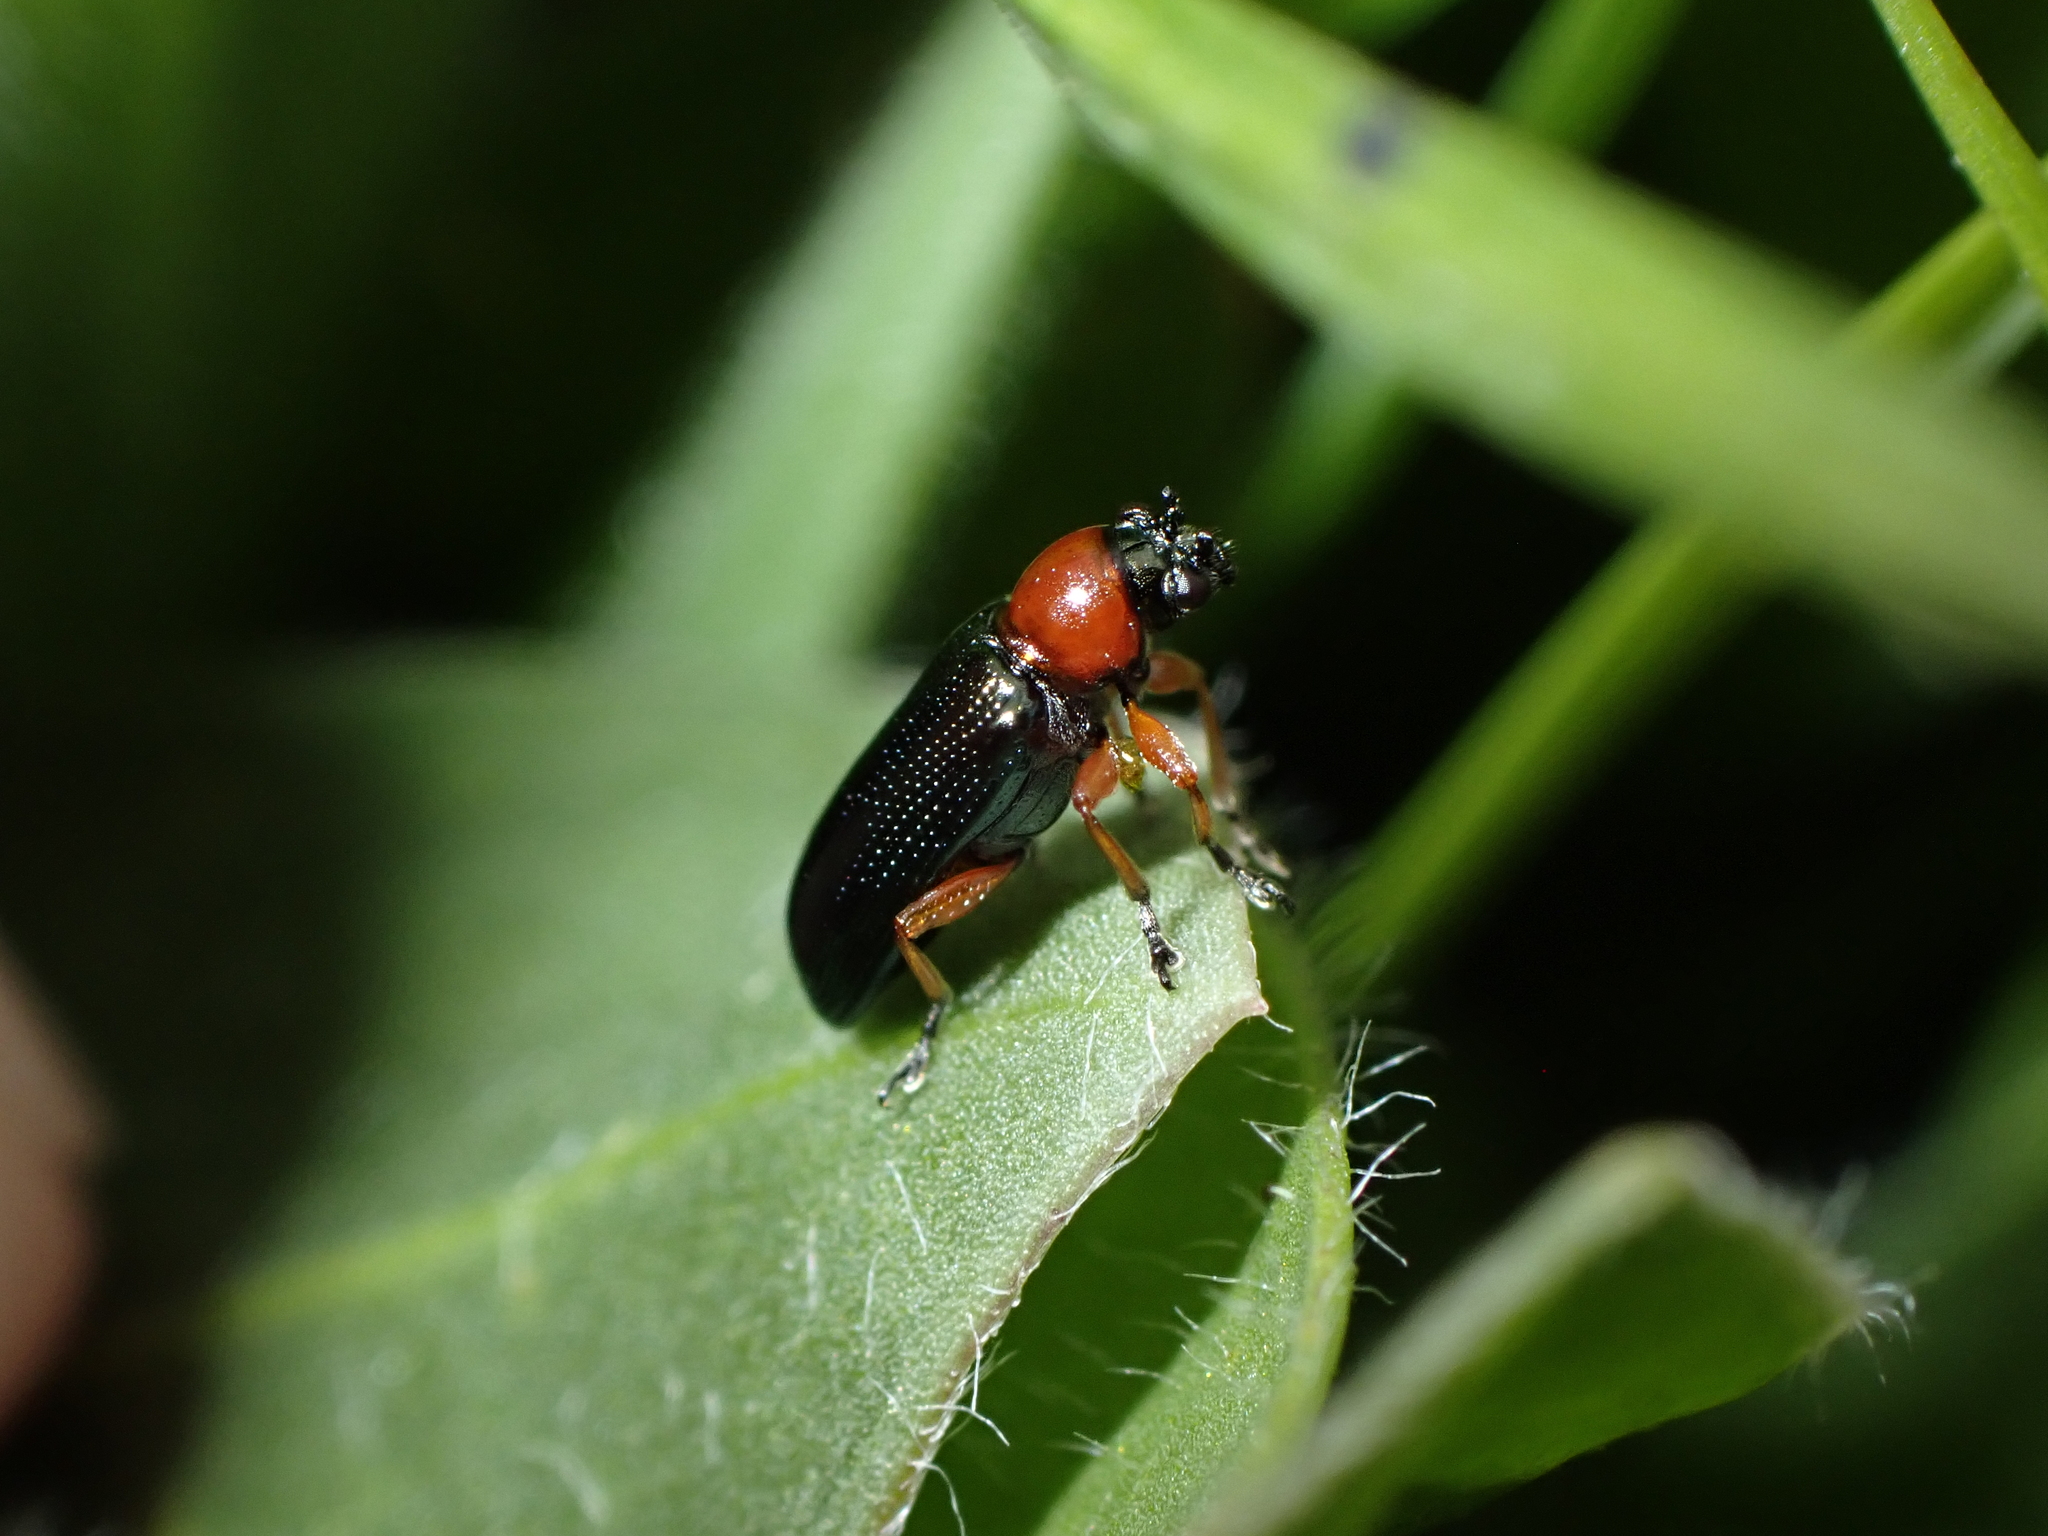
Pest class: cereal_leaf_beetle